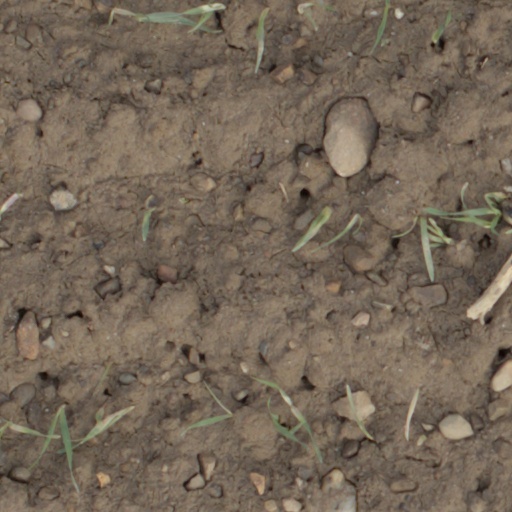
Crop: wheat